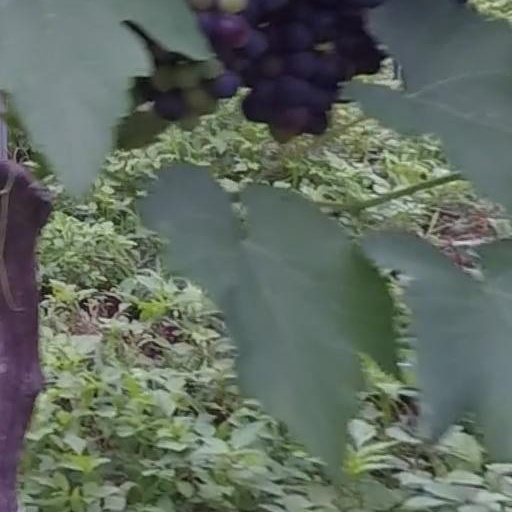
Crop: grape